Ben Carson office furnishing scandal

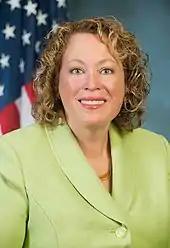
Helen Foster, former Chief Administrative Officer at HUD, who filed a whistleblower complaint

In November 2017, Helen G. Foster, former chief administrative officer at HUD, filed a whistleblower complaint with the Office of Special Counsel, alleging that she had been demoted and transferred as retaliation after refusing to secure funding for the redecoration of the Secretary's office, as well as for exposing a $10million budget shortfall, and for protesting being barred from handling certain FOIA requests. Foster stated that, beginning prior to Carson's confirmation in March, she had been repeatedly pressured by Carson's wife Candy Carson, through interim secretary Craig Clemmensen, to secure the funding in violation of the law. After conferring with HUD's acting assistant chief financial officer for budget on February 13, Foster claimed to have sent HUD officials the text of the Antideficiency Act requiring Congressional approval of the purchase. She reported being told "$5,000 will not even buy a decent chair."